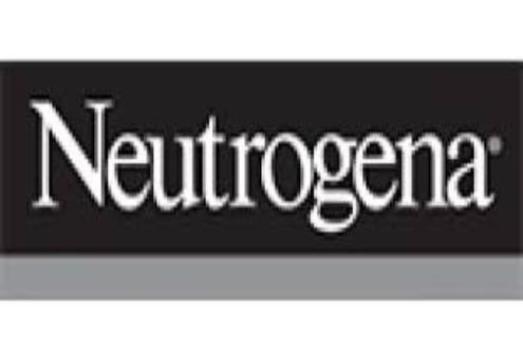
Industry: Necessities